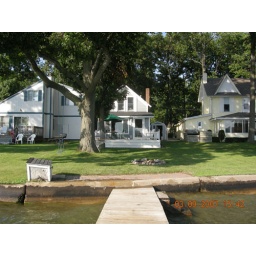
the house in Gull lake